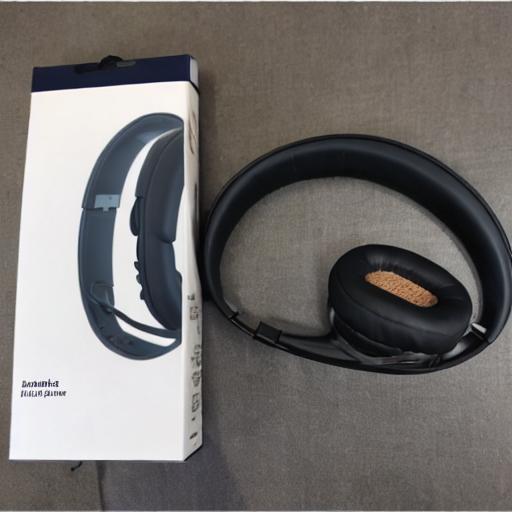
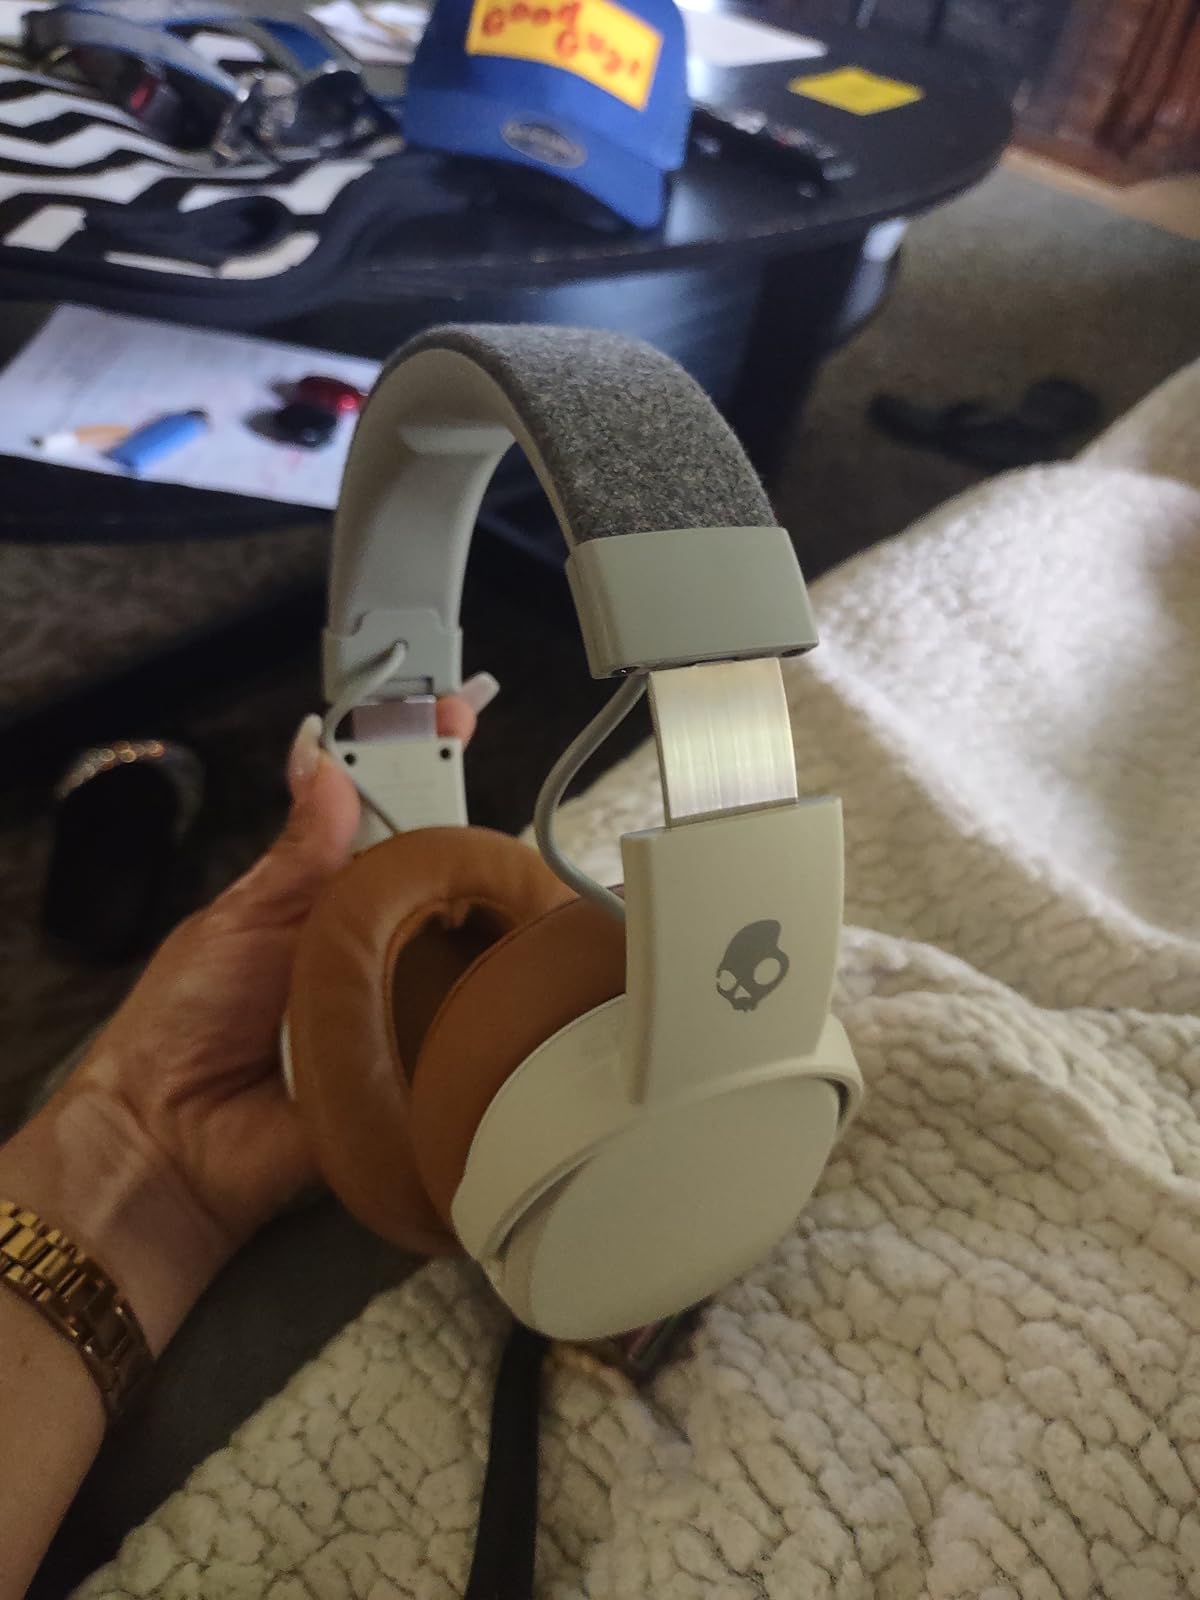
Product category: headphones
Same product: no